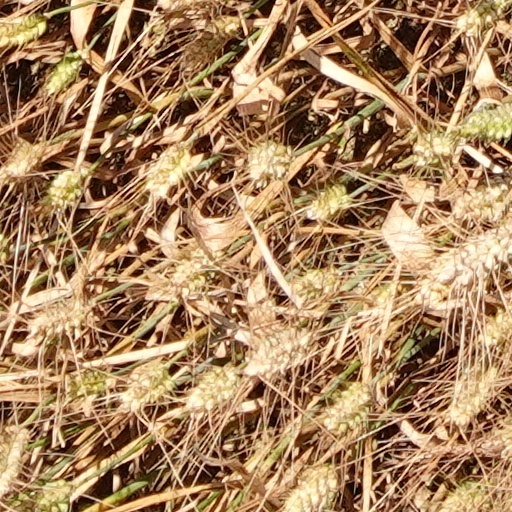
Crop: wheat